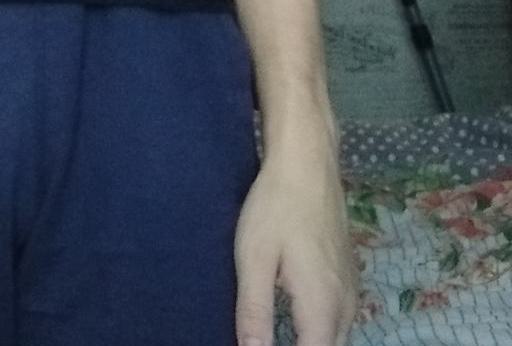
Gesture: no_gesture